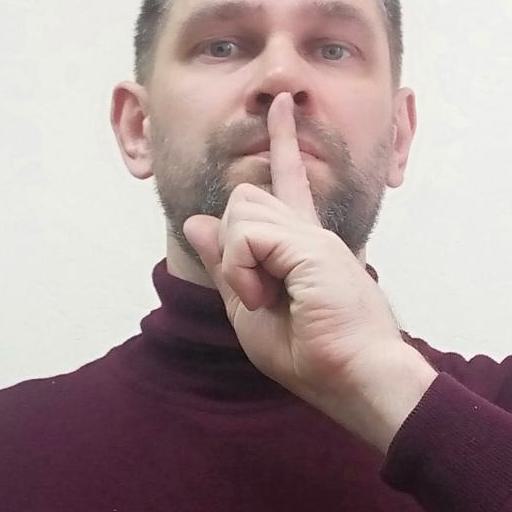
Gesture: mute